Lan Kwai Fong 3

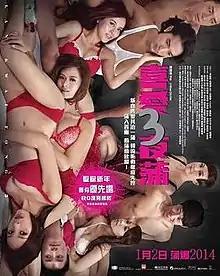
"Lan Kwai Fong 3" theatrical poster

Lan Kwai Fong 3 is a 2014 Hong Kong blue comedy film directed by Wilson Chin and produced by Ng Kin-hung. "Lan Kwai Fong 3" is a sequel to 2011's "Lan Kwai Fong" and 2012's "Lan Kwai Fong 2" as part of the Lan Kwai Fong theatrical series. Originally intended for a late December 2013 release it was pushed back to an early 2014 release due to production issues. The film was finally released in Hong Kong and Singapore on 2 January 2014. The film stars Whitney Hui, Ava Yu, Jeana He, Jason Chan, Alex Lam, Christine Ng, Celia Kwok, and Charles Ying. The movie is much darker than the previous two by depicting drugs and rape in club scenes.